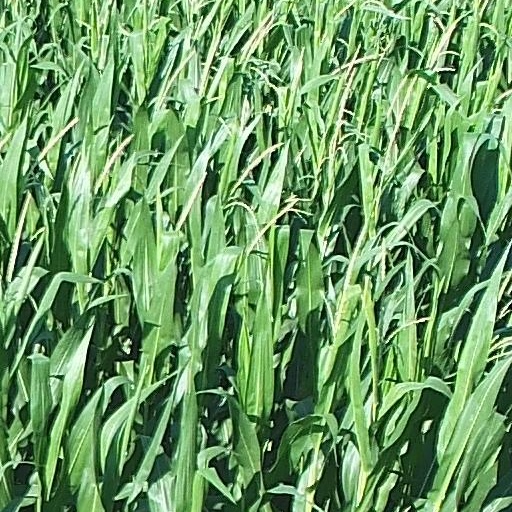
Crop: maize; corn